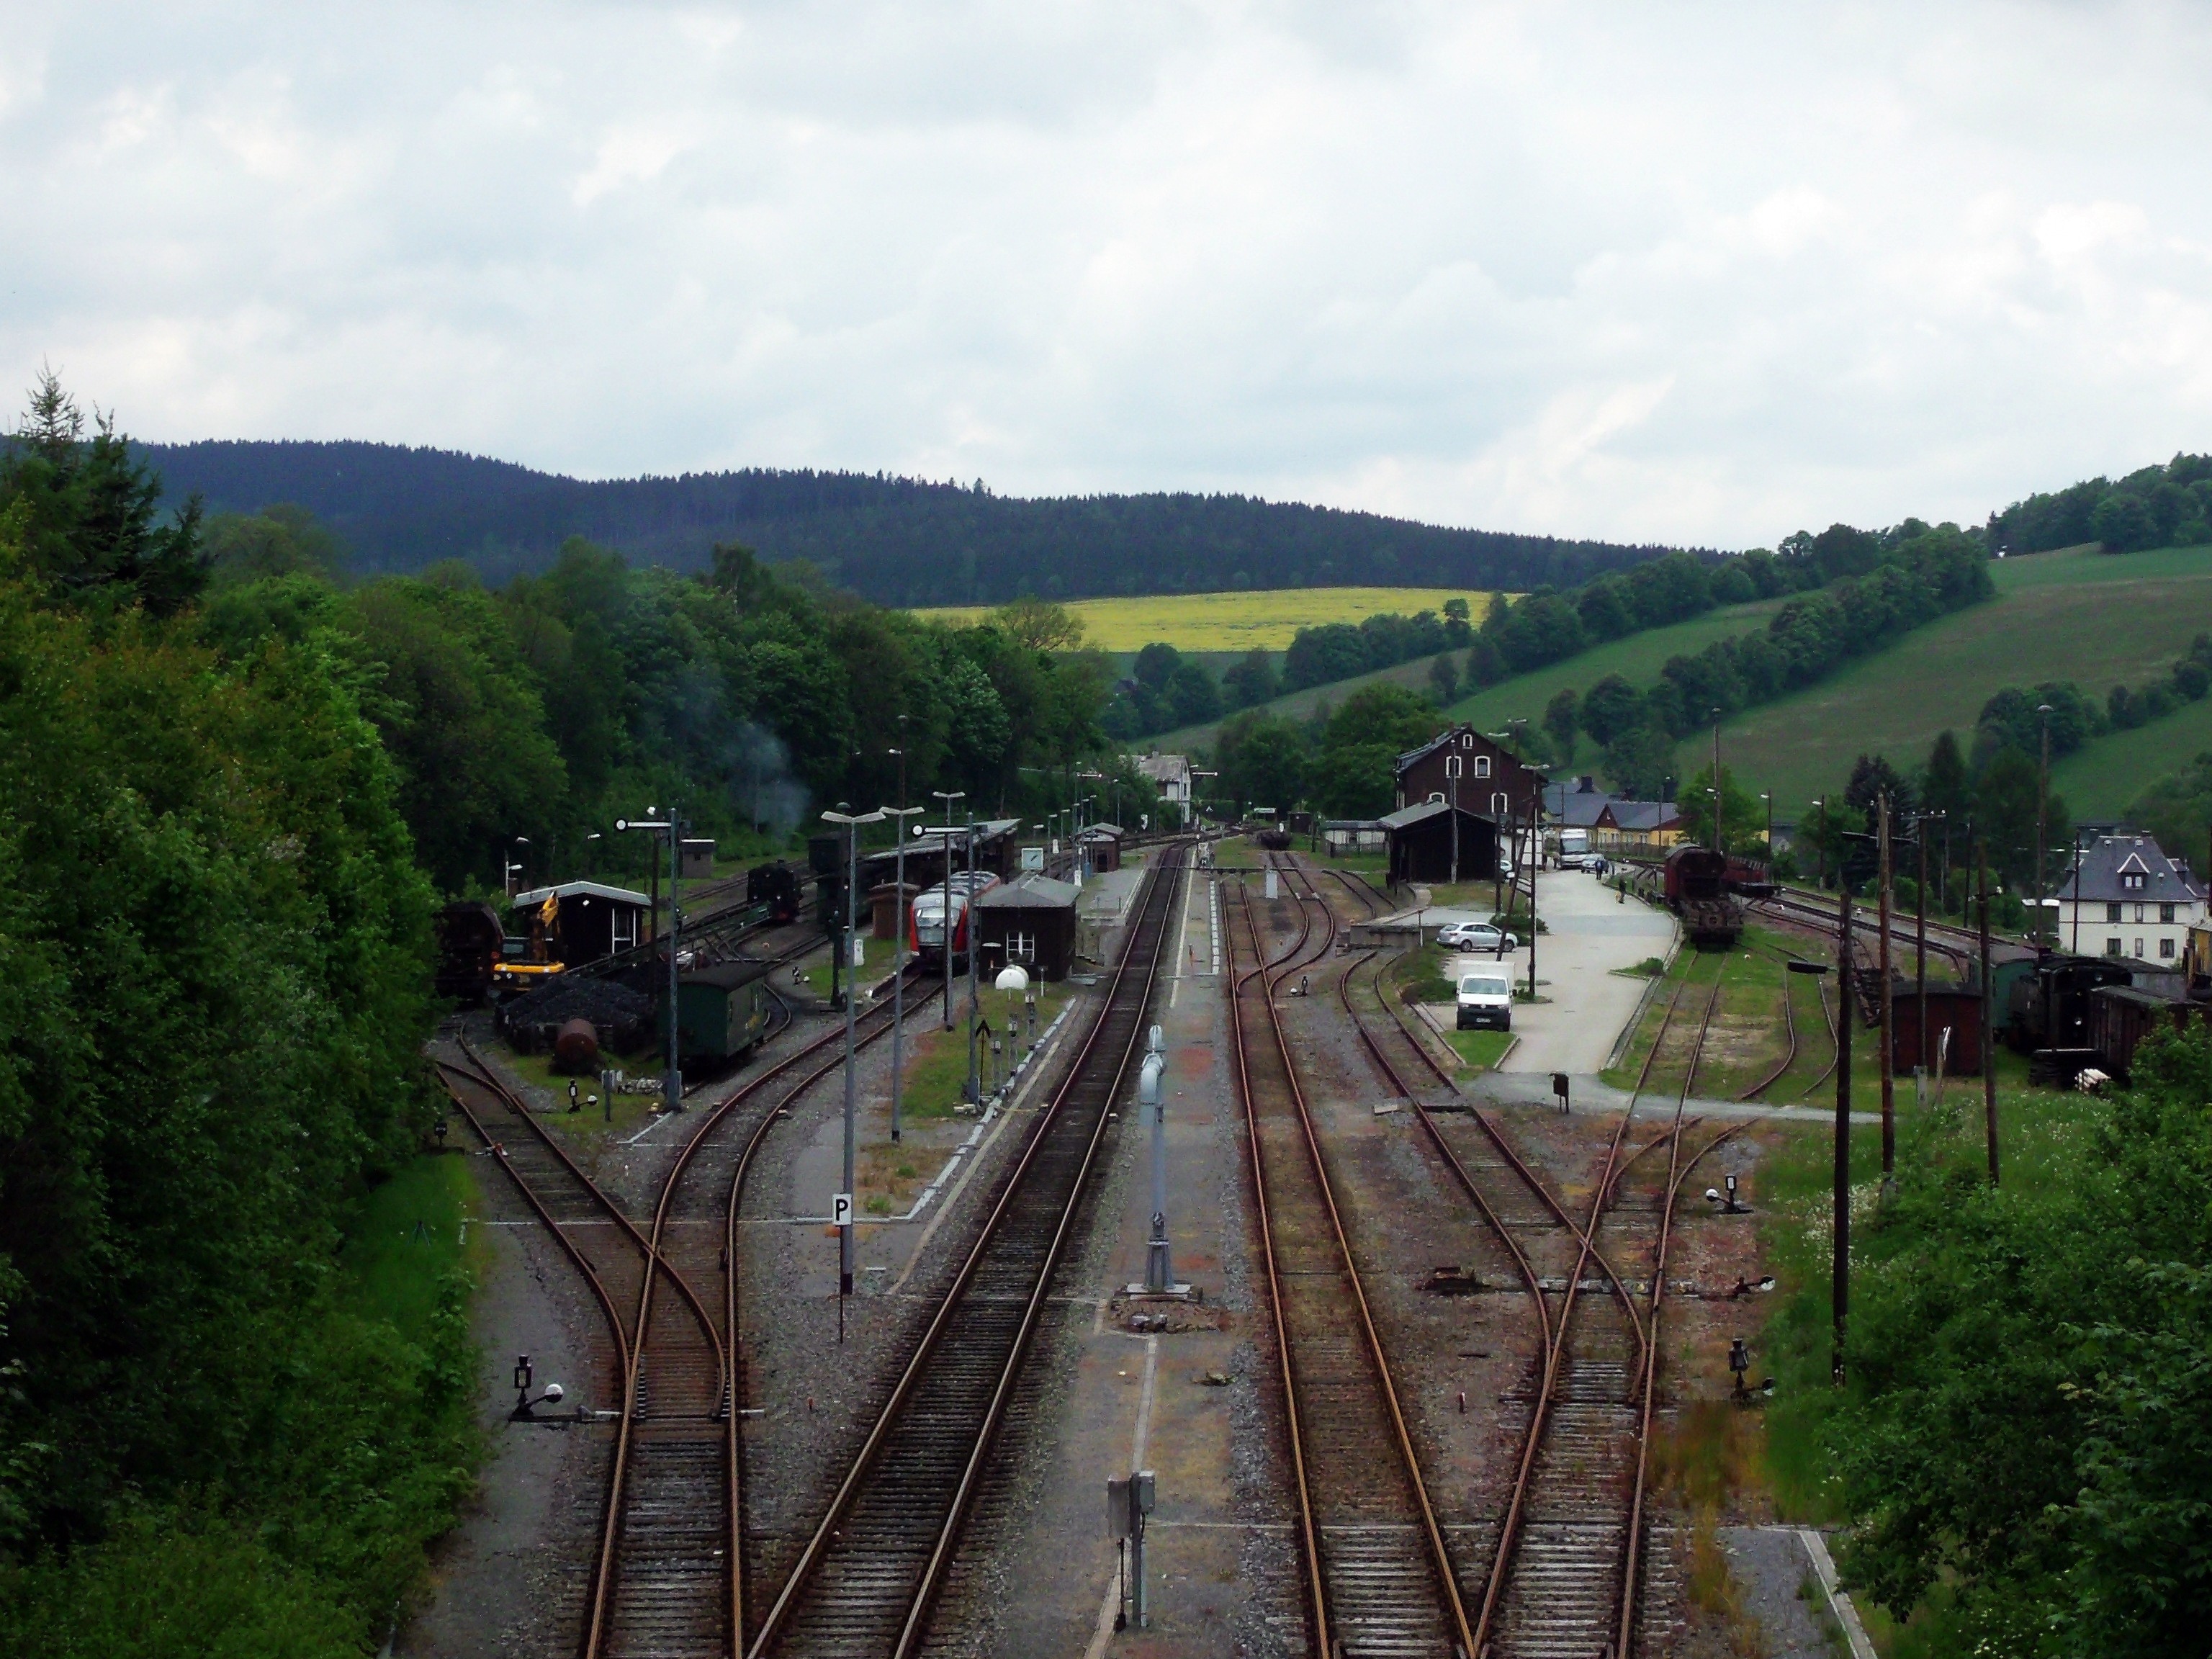
track, train, canal, transport, vehicle, highland, waterway, rail transport, gleise, steam locomotive, rolling stock, small gauge railway